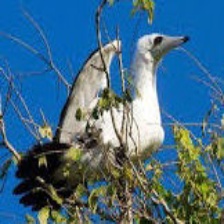
Species: ABBOTTS BOOBY
Scientific name: PAPASULA ABBOTTI